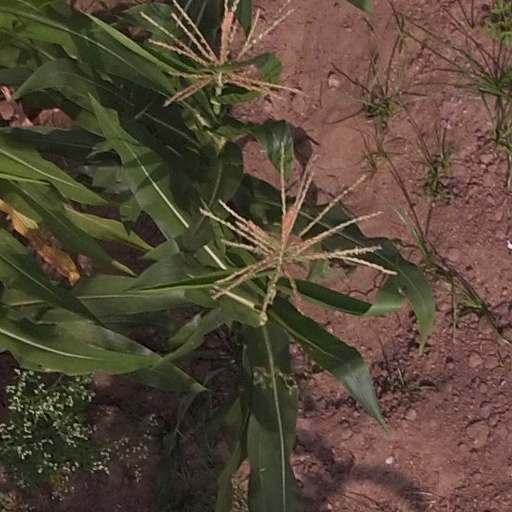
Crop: maize; corn